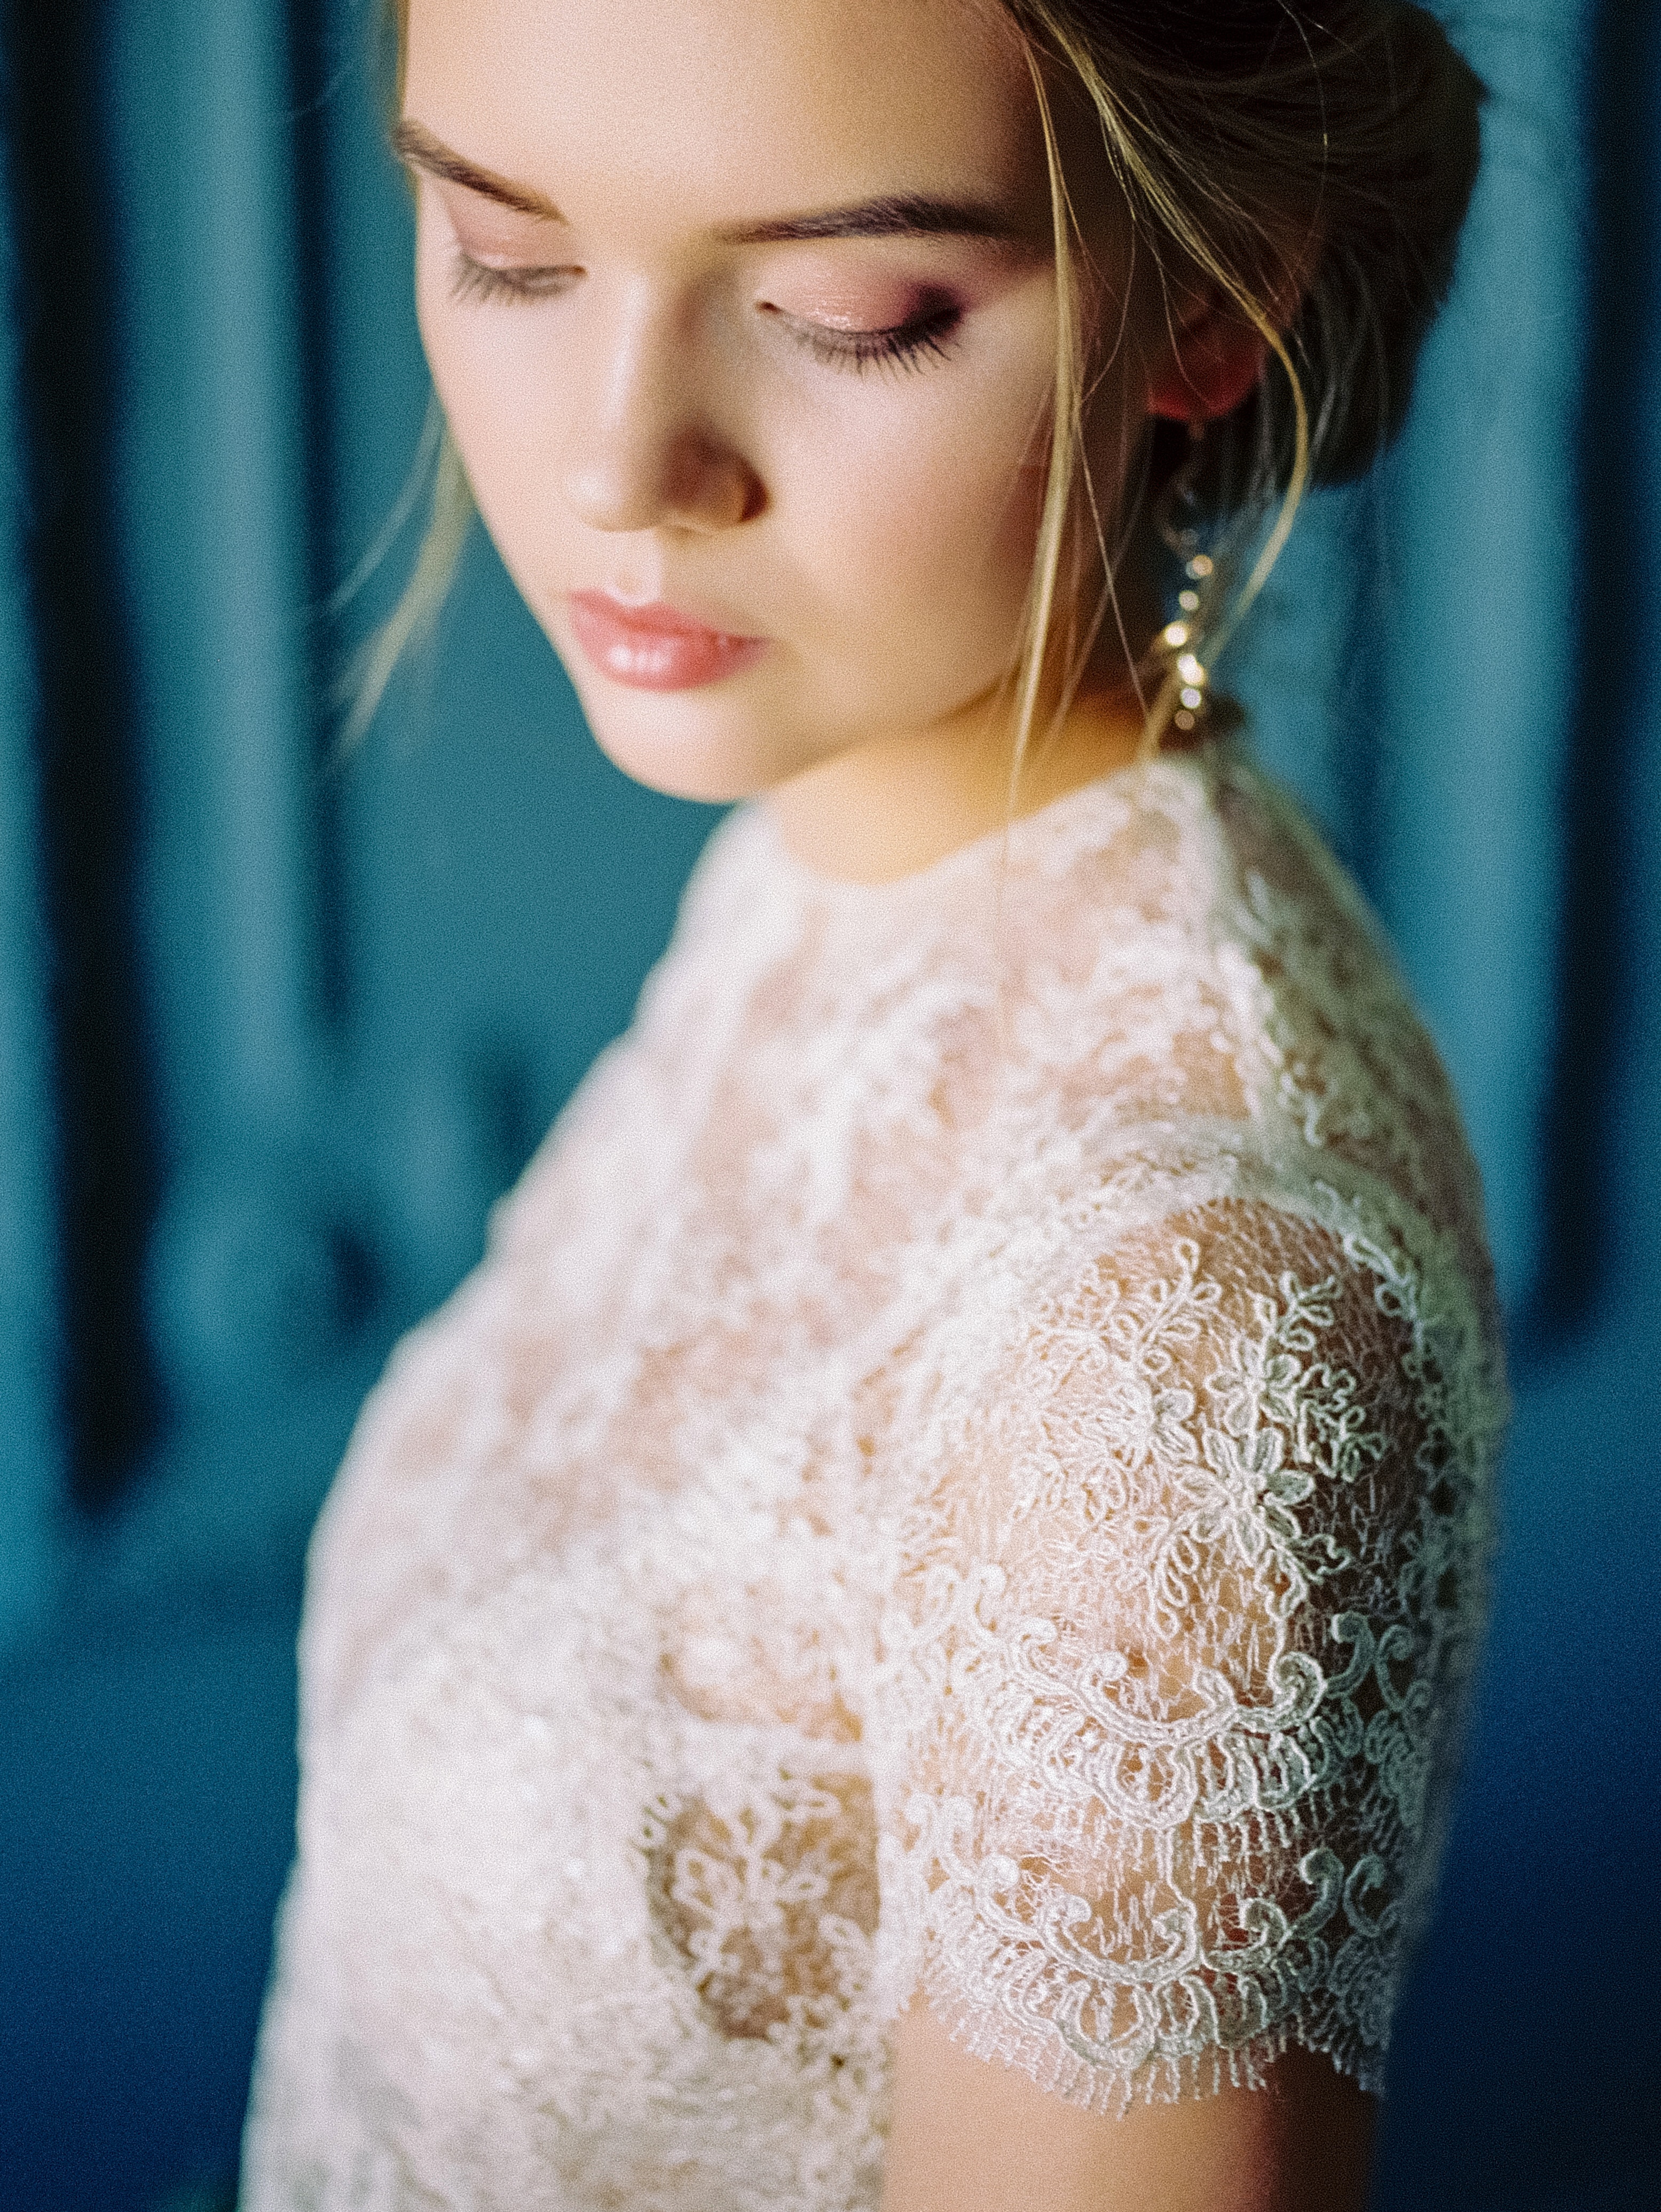
woman, clothing, face, joint, skin, lip, outerwear, hairstyle, shoulder, eye, eyelash, dress, neck, fashion, wedding dress, sleeve, street fashion, embellishment, eye liner, waist, toy, gown, fashion model, barbie, fashion design, doll, makeover, bridal accessory, necklace, jewellery, long hair, bridal party dress, electric blue, formal wear, blond, event, brown hair, peach, bridal clothing, close up, haute couture, Strapless dress, cocktail dress, fashion accessory, fur, lace, hair coloring, portrait photography, photo shoot, top, model, hair accessory, winter